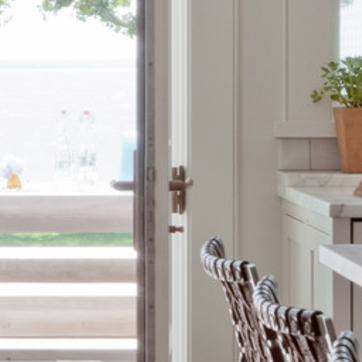
Material: metal